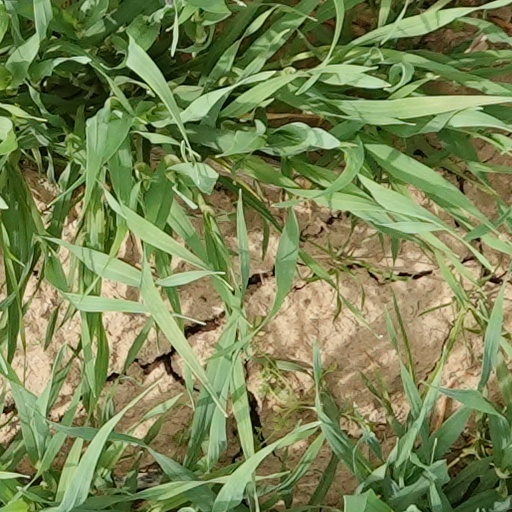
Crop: wheat